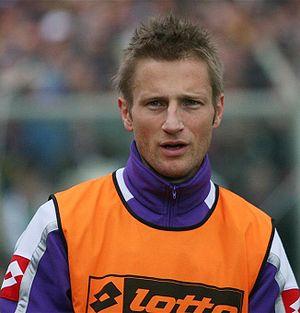
L'Associazione Calcio Firenze Fiorentina, abrégée en ACF Fiorentina ou plus communement Fiorentina est un club italien de football basé à Florence fondé officiellement le 26 août 1926 et refondé le 1ᵉʳ août 2002 après une faillite.
Lars Martin Jørgensen est un footballeur danois au poste de milieu de terrain offensif. Il a évolué près de 13 ans dans le championnat d'Italie.